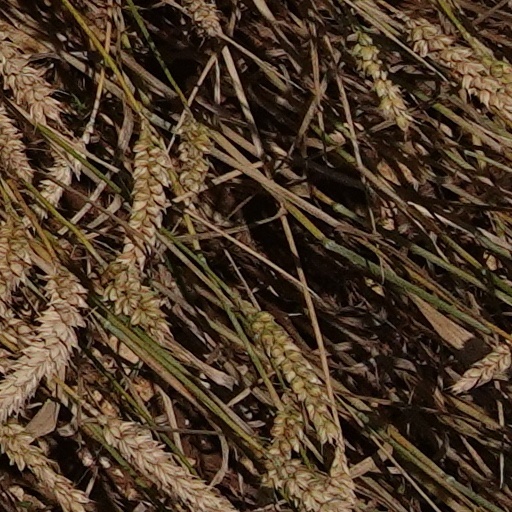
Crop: wheat